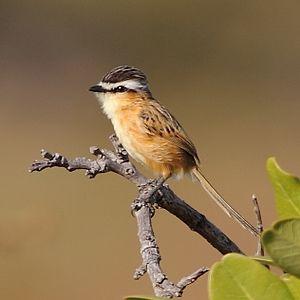
Le parc national Mburucuyá se situe au nord-ouest de la province de Corrientes en Argentine.